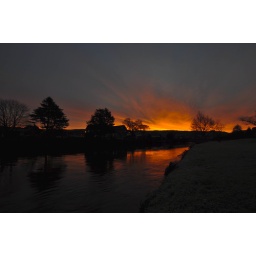
Fiery sky over the river  Conwy